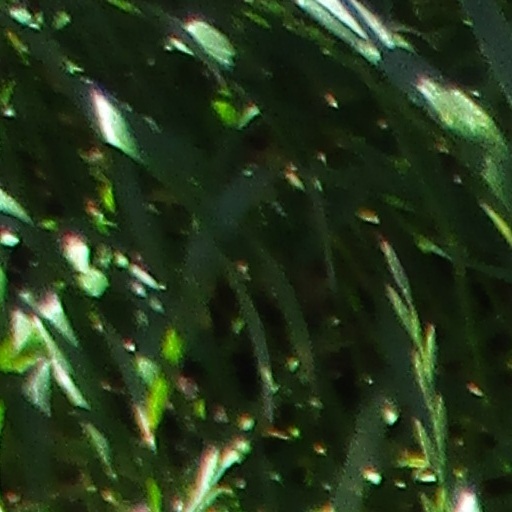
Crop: wheat